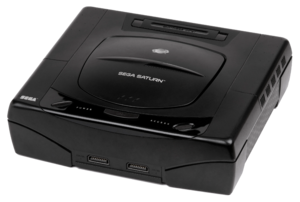
Console Sega Saturn nord américaine. Le premire modèle, celui avec les boutons ovales
La 32X, également appelée Super 32X au Japon, Sega Genesis 32X en Amérique du Nord, Sega Mega Drive 32X dans la région PAL et Sega Mega 32X au Brésil, est une extension de la Mega Drive, console de jeux vidéo de quatrième génération du constructeur japonais Sega. Développée sous le nom de code Mars, celle-ci permet d'augmenter la puissance de la Mega Drive en la transformant en un système 32 bits et sert ainsi de console de transition en attendant la sortie de la Saturn. La 32X utilise indépendamment de la Mega Drive ses propres cartouches de jeu et dispose d'une ludothèque de quarante jeux vidéo.